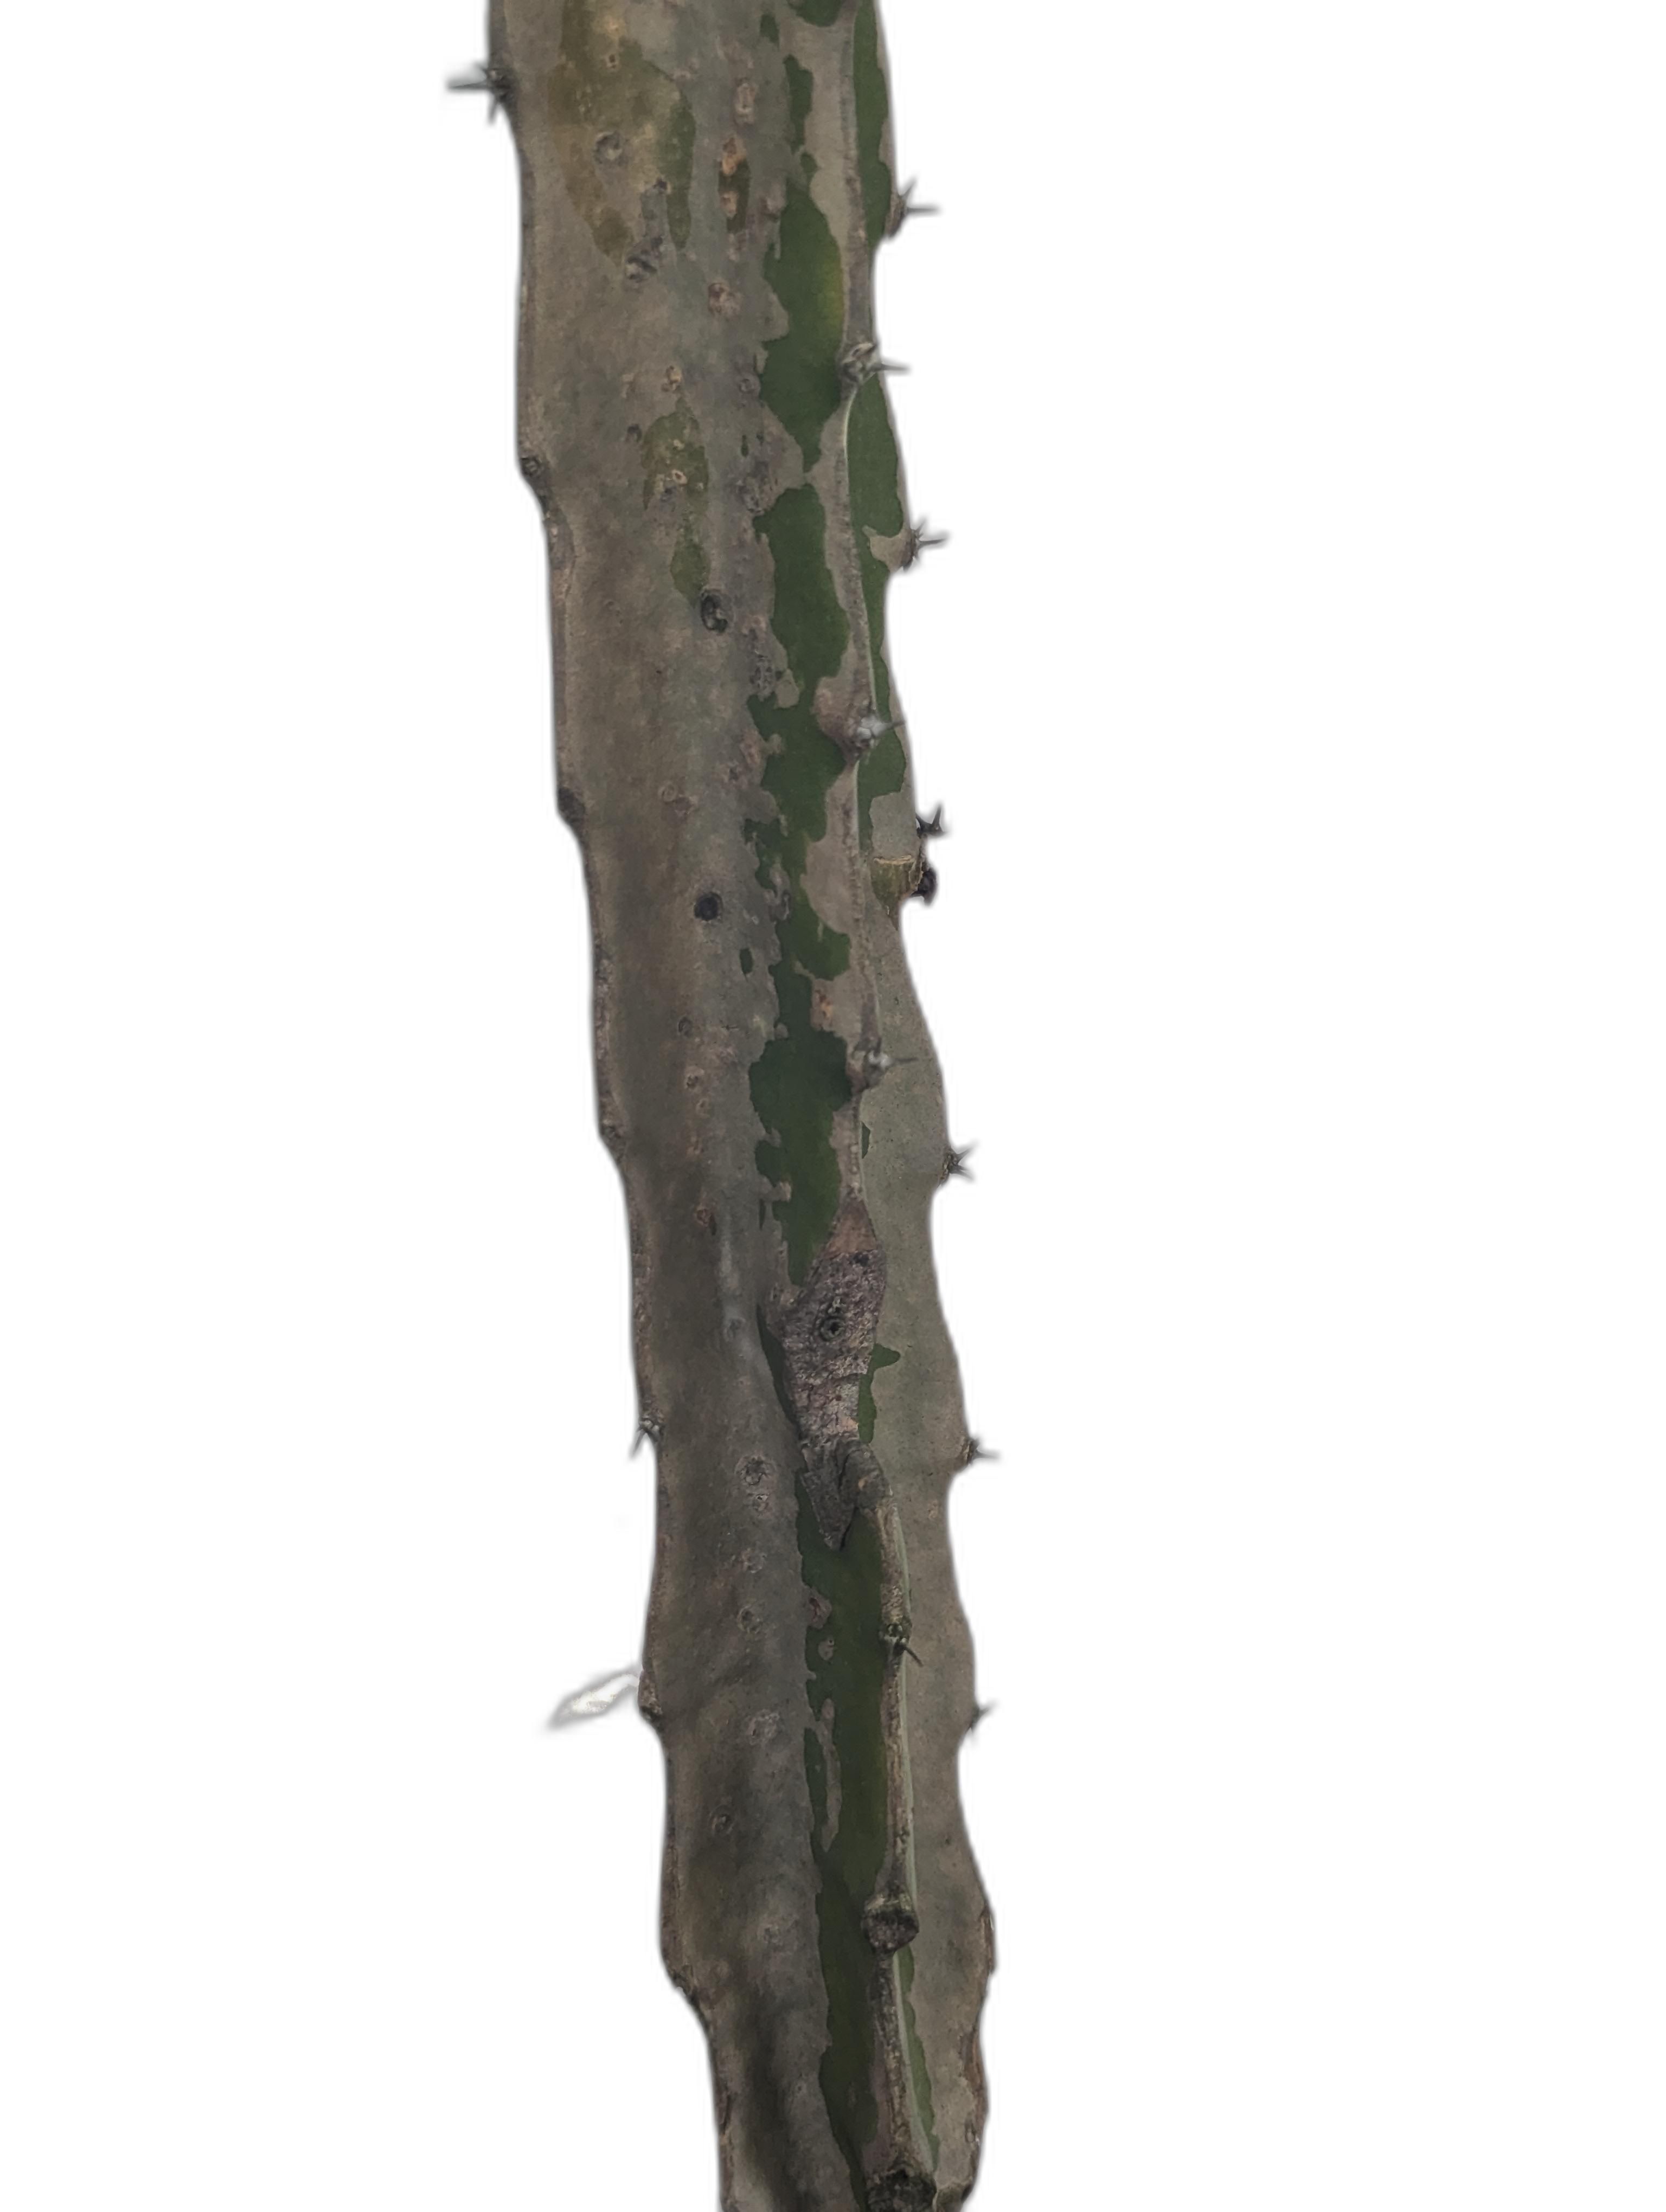
Label: Bad leaf